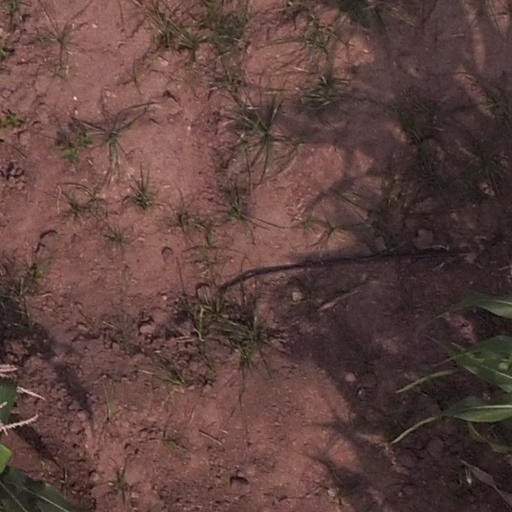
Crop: maize; corn